The Noah Conspiracy

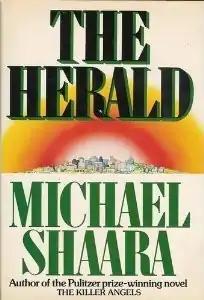
First edition

The Noah Conspiracy is a 1981 novel by American writer Michael Shaara, first published as "The Herald".